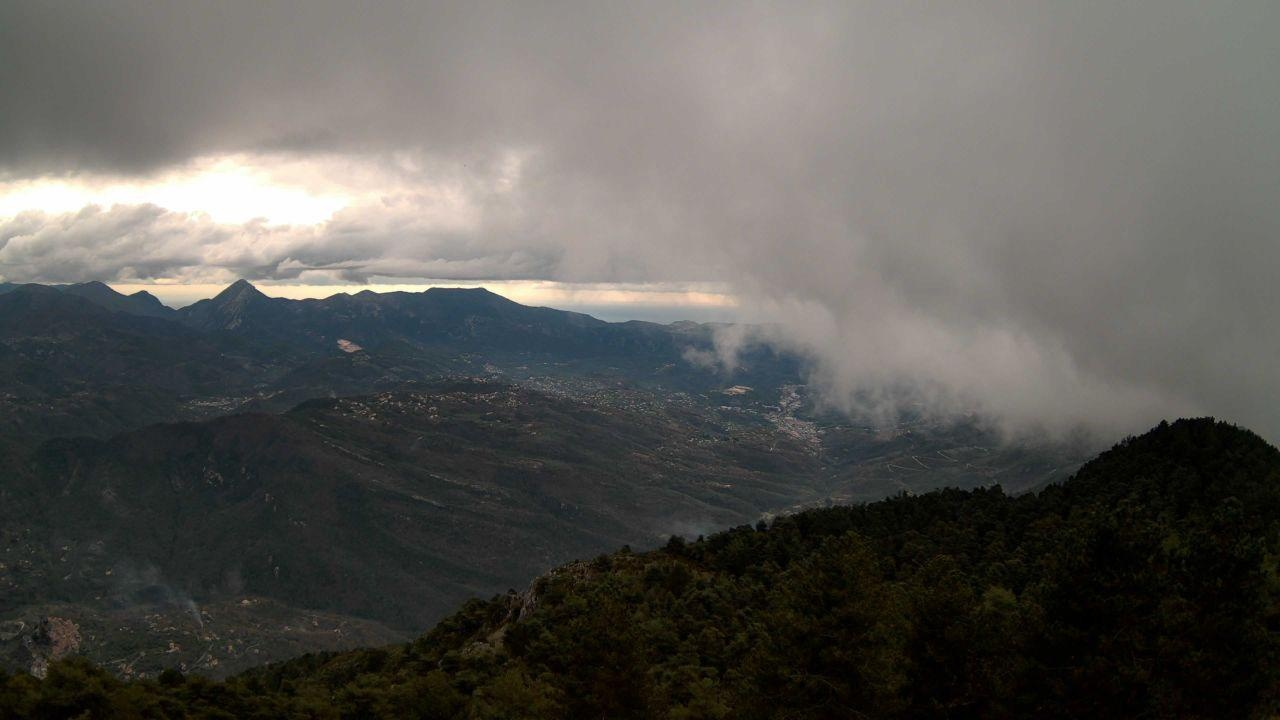
Fire: no
Smoke: yes